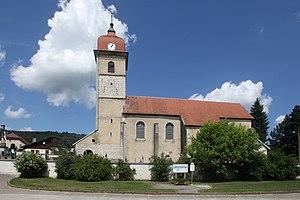
Église d'Évillers (Doubs).
Évillers est une commune française située dans le département du Doubs, en région Bourgogne-Franche-Comté.